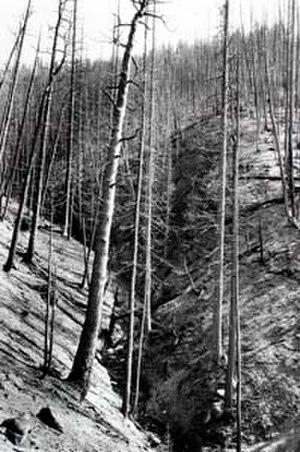
Le 18 août 1937, la foudre a déclenché l’incendie de Blackwater dans la forêt nationale de Shoshone, à environ 56 kilomètres à l'ouest de Cody dans le Wyoming, aux États-Unis. Quinze pompiers ont été tués par le feu de forêt quand un front de sécheresse a provoqué une augmentation soudaine des vents avec des changements de direction. Le feu s'est rapidement propagé dans la forêt dense, piégeant certains des pompiers. Neuf pompiers sont morts lors de l'incendie et six autres sont morts peu de temps après de graves brûlures et des complications respiratoires et 38 pompiers ont été blessés. Plus de pompiers ont été tués dans l'incendie de Blackwater que dans n'importe quel autre incendie dans une United States National Forest entre le Grand incendie de 1910 et l'incendie de la colline Yarnell de 2013.